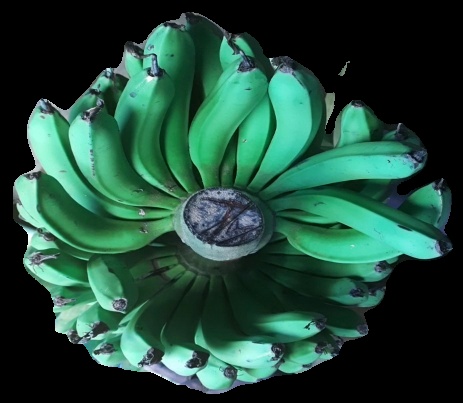
Variety: pachbale
Grade: grade1